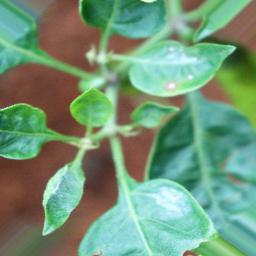
Label: mites_and_trips